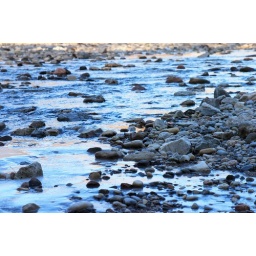
Blue sky reflected in the water